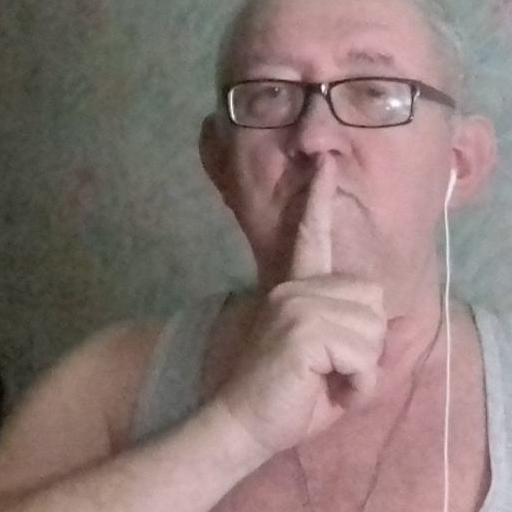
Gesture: mute